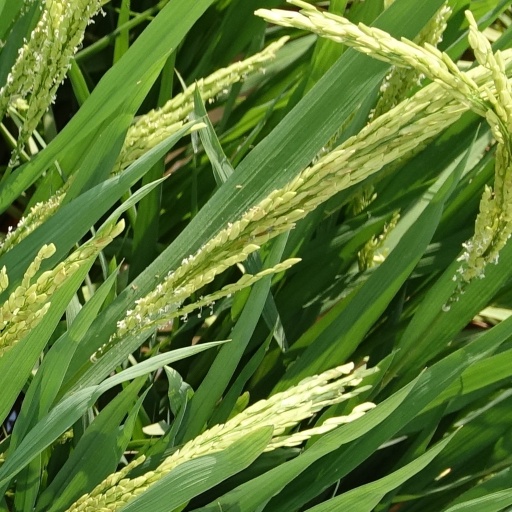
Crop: rice